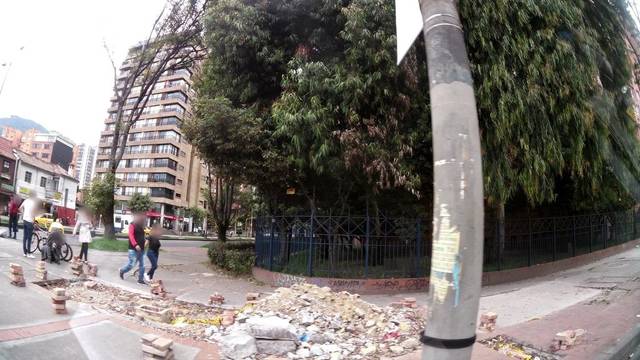
Region: Colombia
Coordinates: 4.62, -74.07